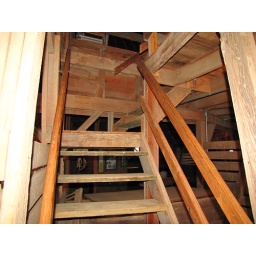
One of several stairwells from the ground floor to the asecond level hay loft in the Historic Round Barn in Mullinville, Kansas